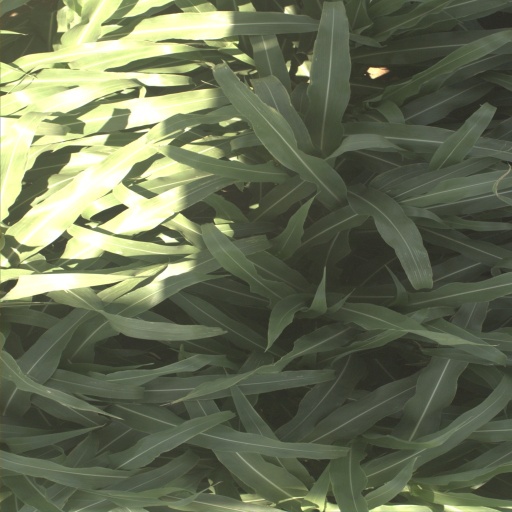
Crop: sorghum